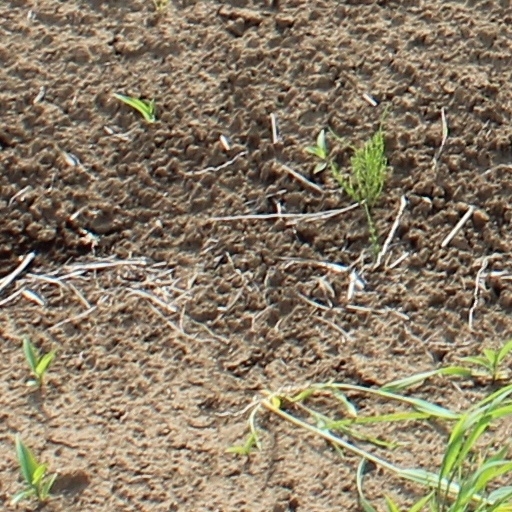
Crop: wheat